Lansky Brothers

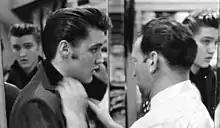
Elvis Presley and Bernard Lansky in 1956.

Lansky Bros. was started in 1946 at 126 Beale Street in downtown Memphis, Tennessee. It started as a store that sold leftover Army supplies from World War II, Bernard took advantage of the elevating Beale Street music scene and looked to provide clothing for the typical characters of Beale who wanted to dress dapper. After a few years of business, Lansky Bros. already had an impressive list of customers, among them being Count Basie, Lionel Hampton, Duke Ellington and B.B. King.